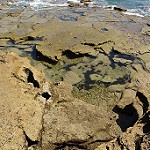
Label: sea